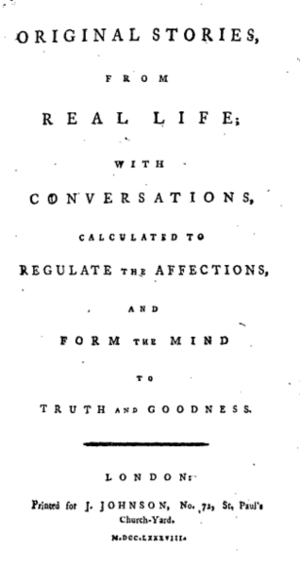
Marie et Caroline, ou Entretiens d'une institutrice avec ses élèves, est le seul ouvrage complet de littérature enfantine de l'écrivain féministe britannique du XVIIIᵉ siècle Mary Wollstonecraft.